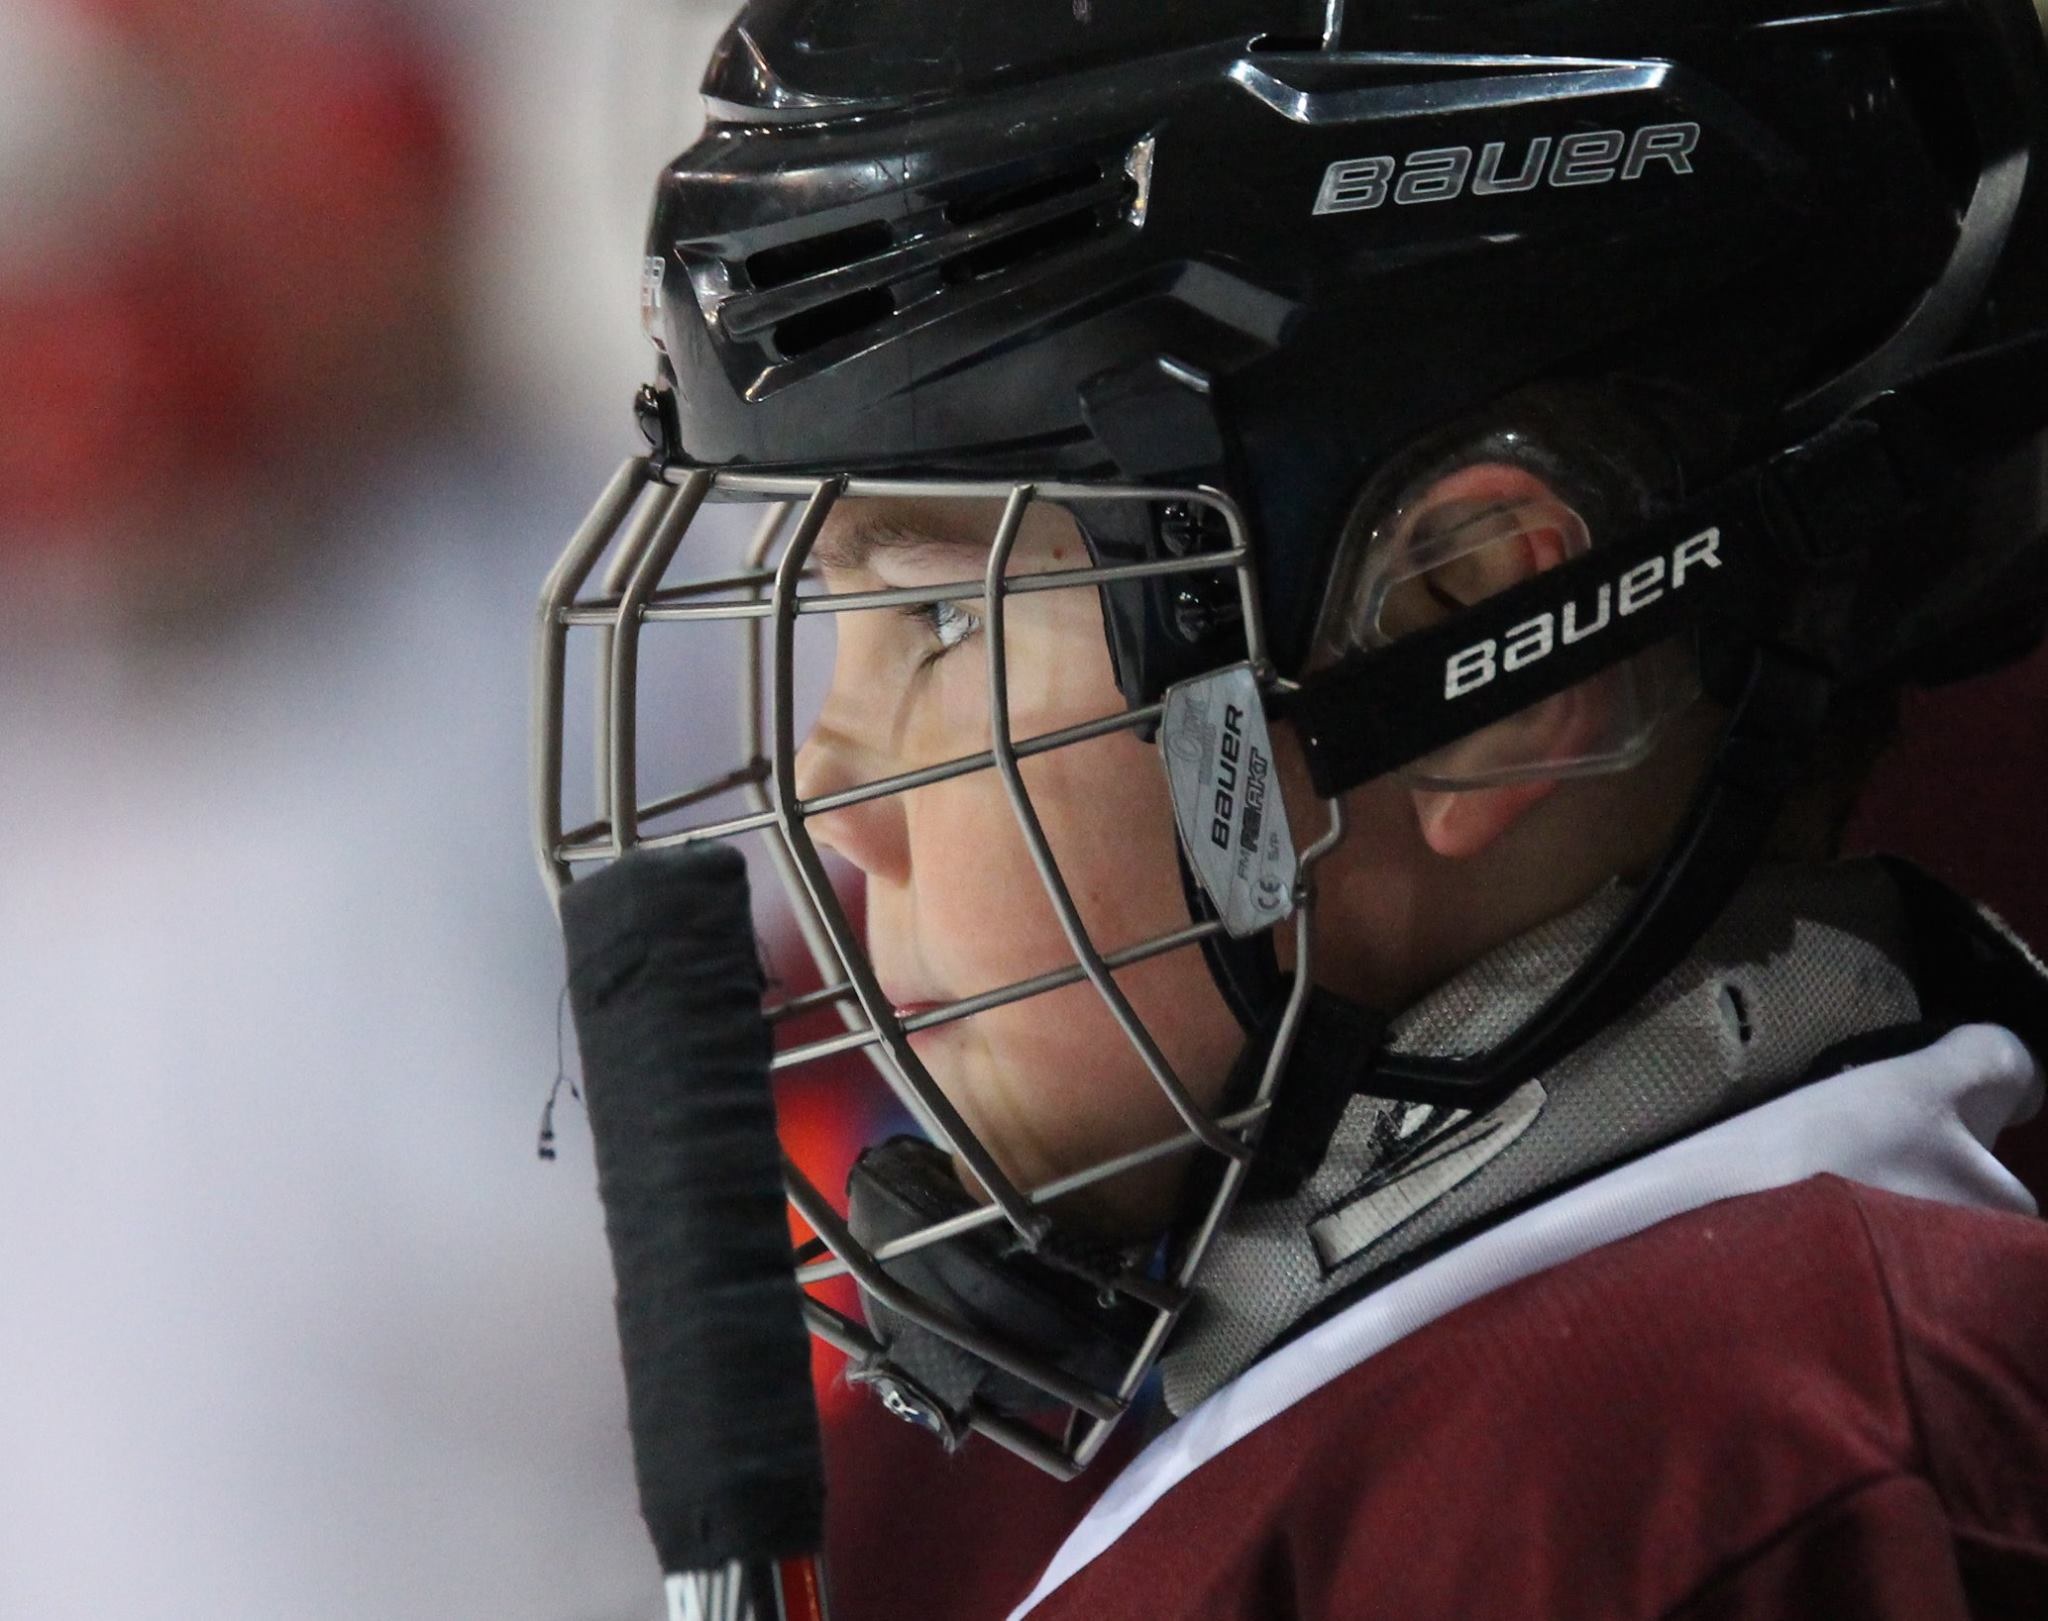
sport, game, player, hockey, sports, hockey player, football equipment and supplies, protective equipment in gridiron football, hockey protective equipment, goaltender mask, sparta, sparta prague